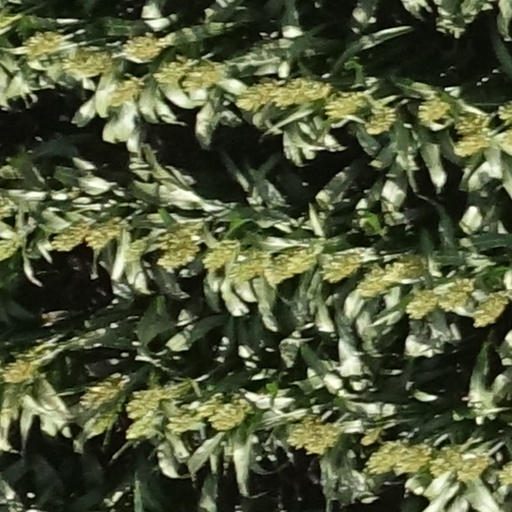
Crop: sorghum